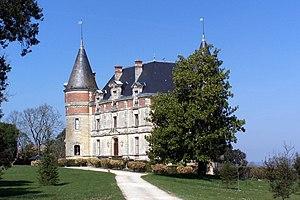
Château de Rayne-Vigneau à Bommes (Gironde, France)
Bommes est une commune du Sud-Ouest de la France, située dans le département de la Gironde en région Nouvelle-Aquitaine.
Le château de Rayne-Vigneau est un château et un domaine viticole dans le Sauternais produisant un vin liquoreux du même nom. Il est situé dans la commune de Bommes, dans le département de la Gironde, en France.
Cet article recense les monuments historiques de l'arrondissement de Langon, dans le département de la Gironde, en France.